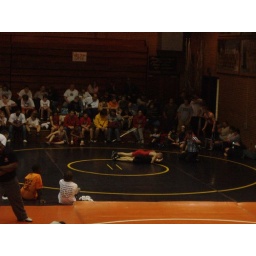
thats my son in the black uniform!